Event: Nepal Earthquake
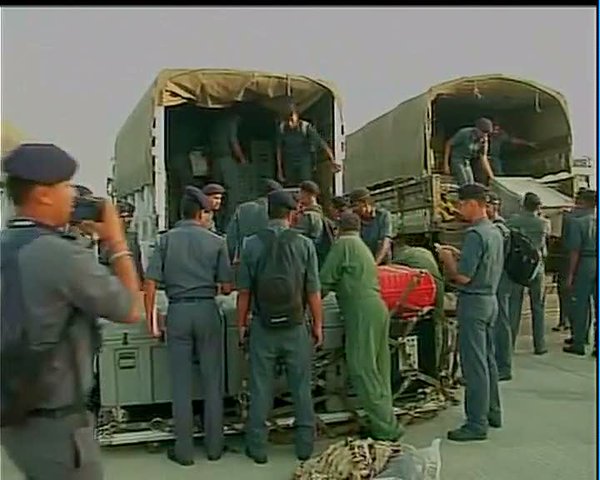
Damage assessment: no_damage